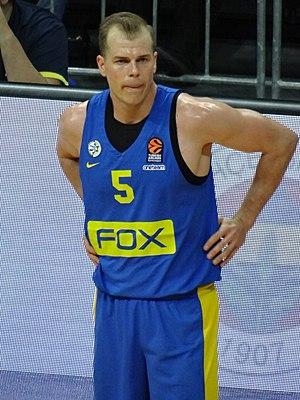
Michael Roll, né le 12 avril 1987 à Mission Viejo, est un joueur américano-tunisien de basket-ball évoluant au poste d'arrière. Il est connu pour la qualité de son panier à trois points.